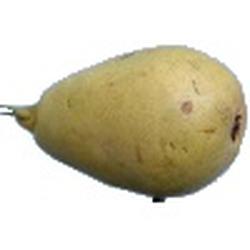
Label: Pear